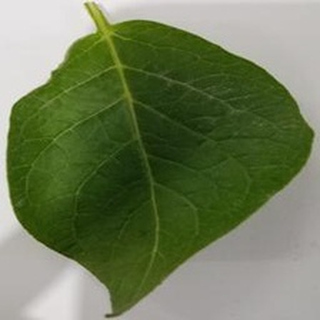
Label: healthy_potato